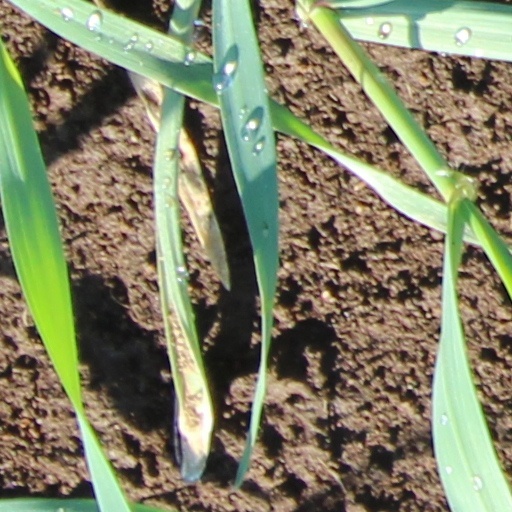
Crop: wheat